Beautiful Creatures (novel)

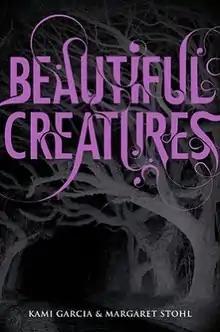
Cover image for the novel

Beautiful Creatures is a 2009 American young adult novel written by authors Kami Garcia and Margaret Stohl and the first book in the "Caster Chronicles" series. The book was published on December 1, 2009 by Little, Brown, and Company. In the UK, "Beautiful Creatures" is published by Penguin Books.